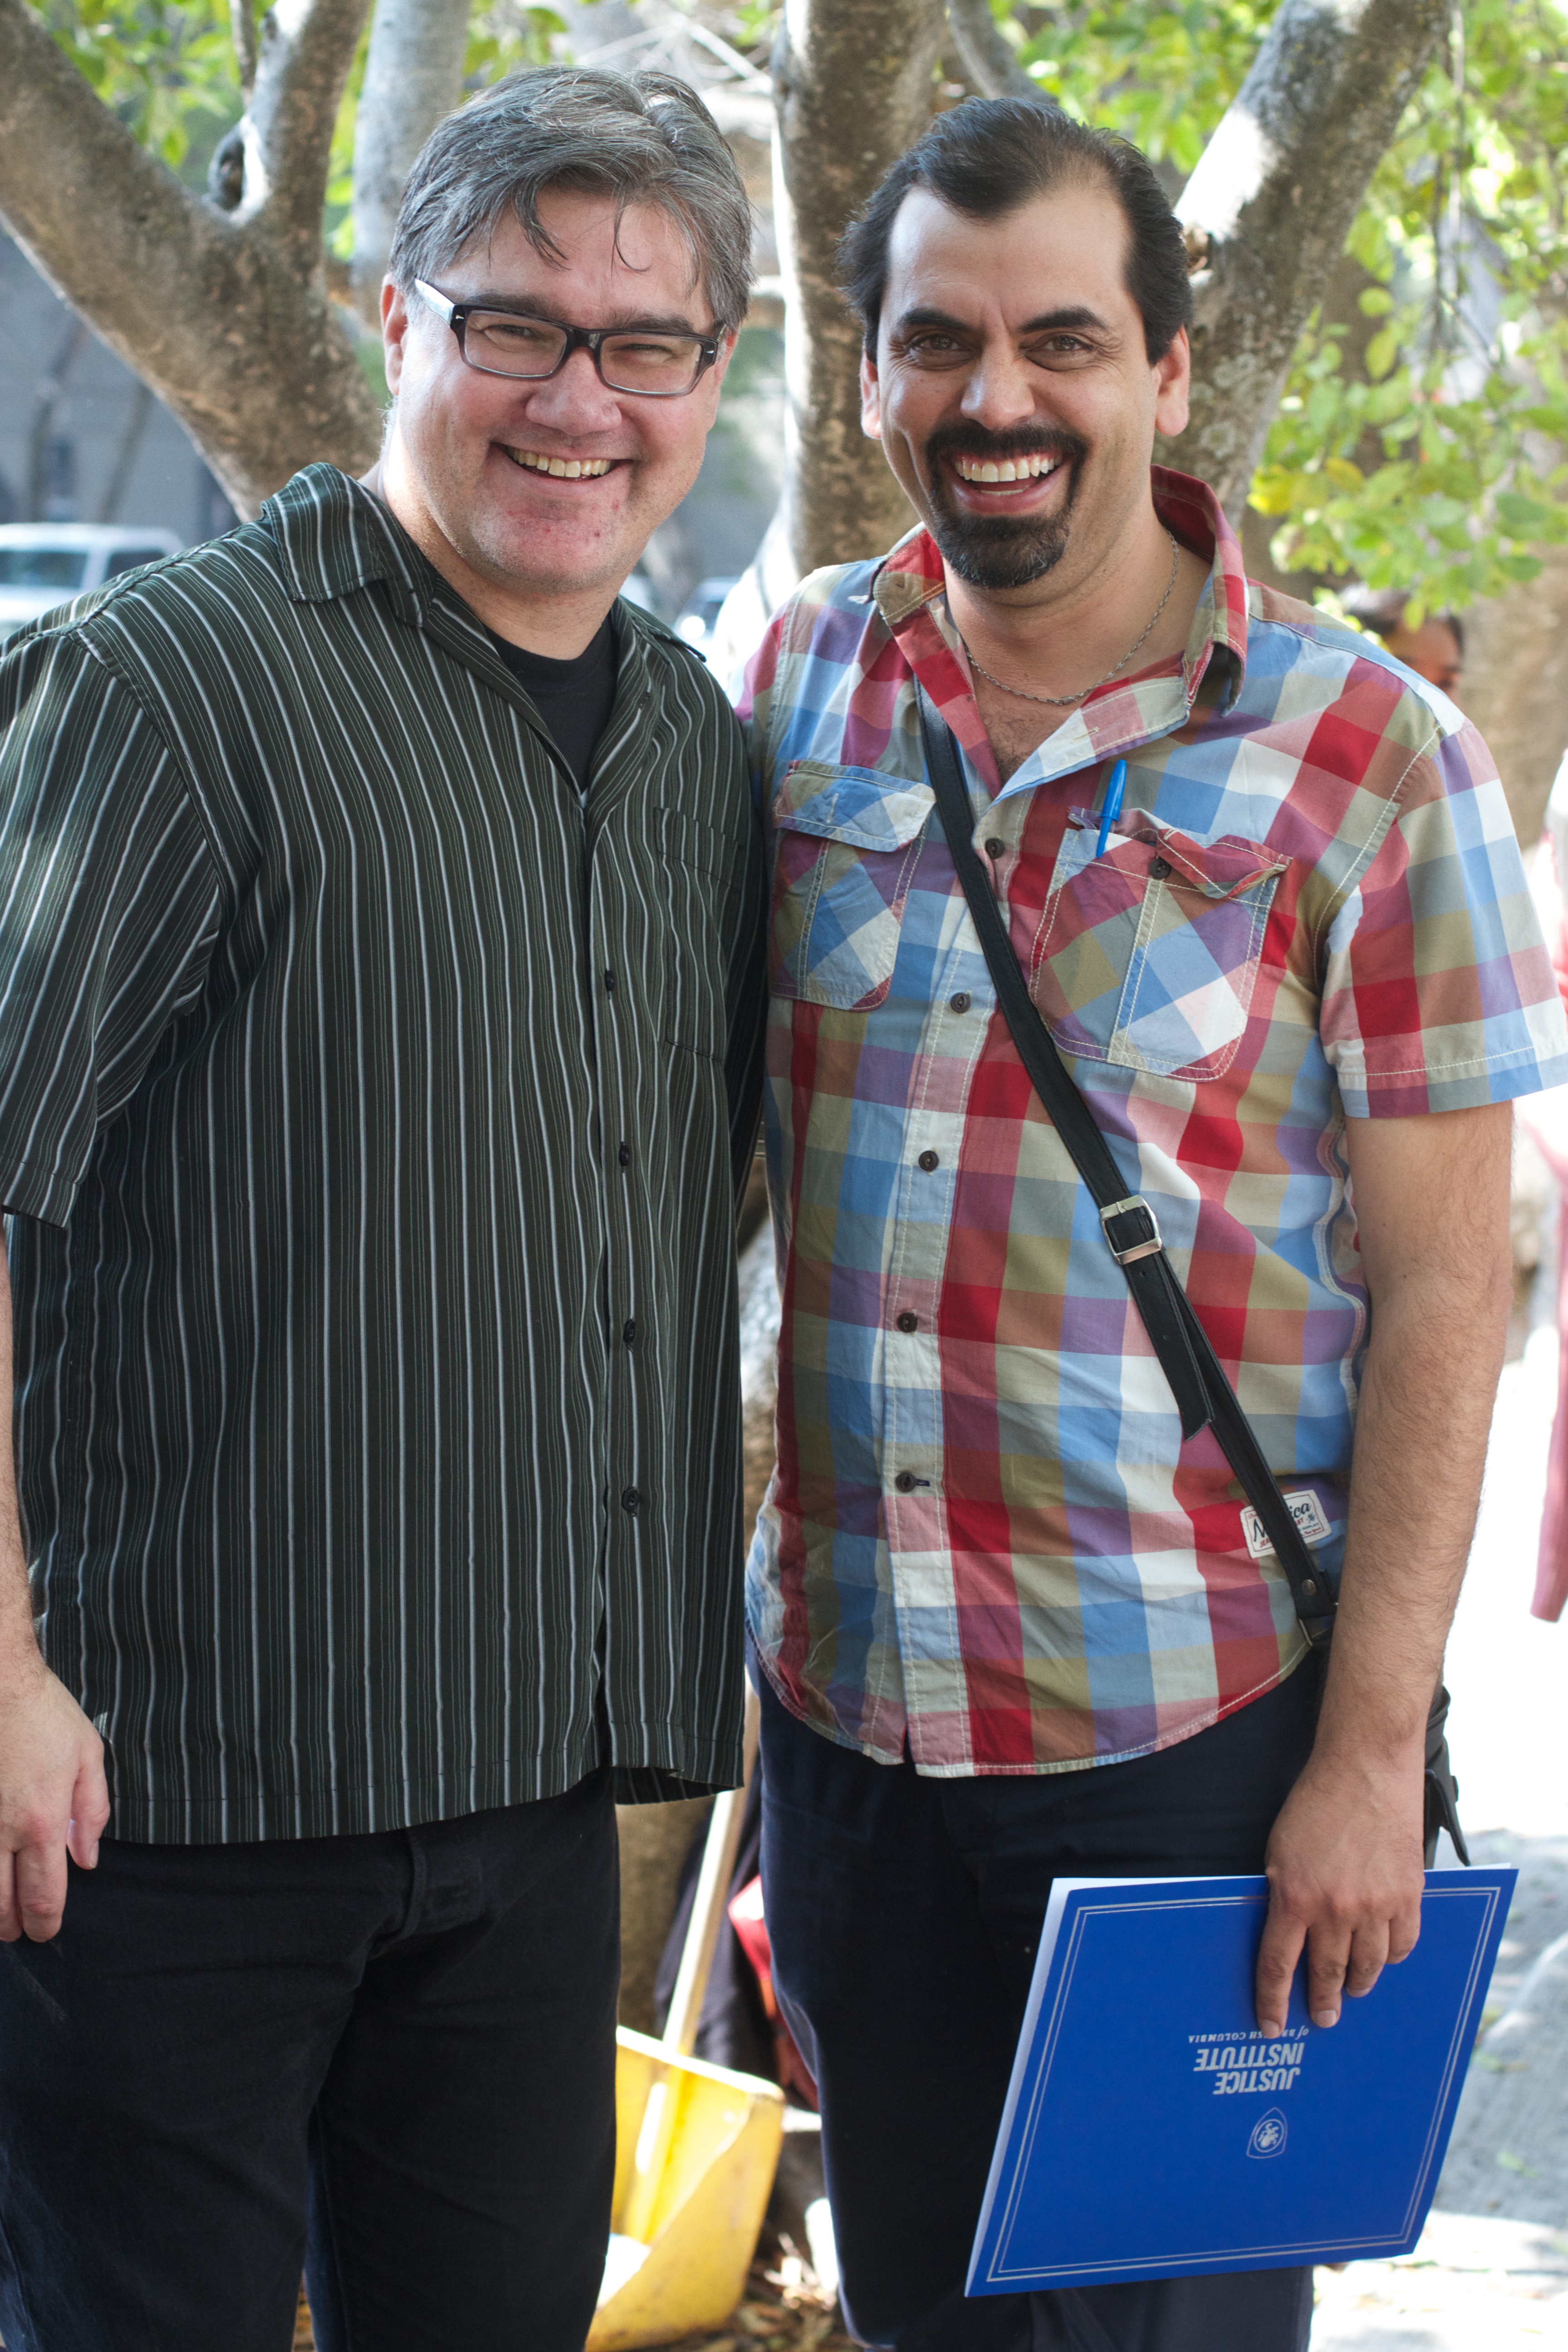
person, udgagora